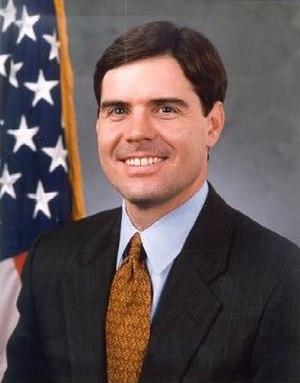
Les élections sénatoriales américaines de 2010 ont eu lieu le 2 novembre 2010 dans l'Arkansas.
Le lieutenant-gouverneur de l'Arkansas préside le Sénat de Arkansas. Il remplace le gouverneur quand celui-ci est hors de l'État, et assure l’intérim s'il est destitué, démis de ses fonctions, décède ou est dans l'impossibilité d'assurer sa fonction gouvernementale. Le poste de lieutenant-gouverneur est élu séparément de celui de gouverneur.